Karlstad

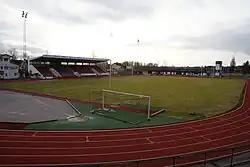
Tingvalla IP

Several football clubs exist. QBIK was founded in 1978, and entered the premier division of women's football, "Damallsvenskan", in 2005. The team currently plays in the 1st Division (2nd highest level), but has several players in the Swedish national team. Their home ground is Tingvalla IP, and the facility was also the home ground for the football team Karlstad BK, that played in the men's Division 1 Norra (3rd highest level), having gained promotion following a successful 2010 season. The third highest-ranking football team was Carlstad United. The club was founded in 1998 by an alliance of seven local football clubs, with the aim of providing Karlstad with an elite football team. The club was accepted by the Swedish Football Association (SvFF) in 1999 and the team played in the men's Division 2 Norra Götaland (4th highest level). Carlstad United and Karlstad BK ended up merging into IF Karlstad Fotboll, who compete in Division 1 Norra. Another club from Karlstad is FBK Karlstad, who currently play in Division 1.